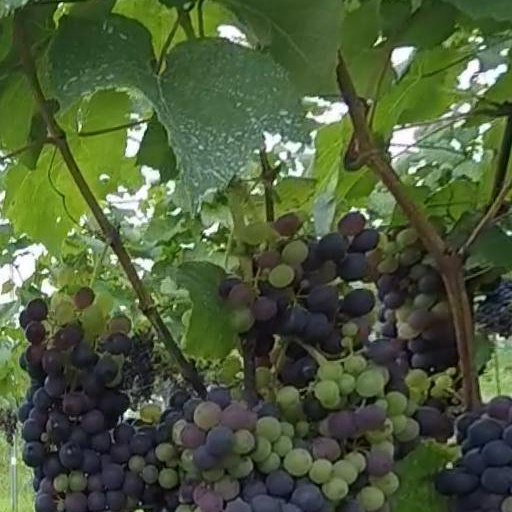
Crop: grape